Hawaiian Division

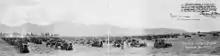
The U.S. Army 11th Field Artillery Brigade, at Schofield Barracks, Territory of Hawaii, in 1924

The Hawaiian Division was constituted in the Regular Army on 1 February 1921 and activated at Schofield Barracks, Territory of Hawaii, on 1 March 1921. The division was the primary ground force of the Hawaiian Department and was given the mission of defending the Hawaiian Islands from potential invaders. The division had the primary responsibility to defend the island of Oahu, with the 21st Infantry Brigade defending the northern half of the island and the 22nd Infantry Brigade responsible for the southern half. The other outlying islands were to be defended by the regiments of the Hawaii National Guard. Throughout 1921–23, the division was busy with receiving newly assigned units, activating new units, and organizing the old ones into brigades in order to mold an effective fighting force. It was not until 1925 that the division was put into the field to begin practicing the mission with which it was tasked. In April of that year, the Hawaiian Division participated in large-scale joint Army–Navy maneuvers, which included protecting the islands from an invasion force provided by the U.S. Marine Corps. The next major maneuver for the division was another Army–Navy exercise in February 1931, followed by Hawaiian Department maneuvers in October and November. These exercises were the primary training events for the division during the interwar years and occurred about once a year from 1931 on. Due to the very small budgets of the time, units did not spend a lot of the time in the field. As a result, much of the soldiers’ time was spent on police call, “rock painting,” and other post beautification projects. In the Hawaiian Division, sports were high on the list of preferred activities. Competition was fierce, particularly between regiments, and all events drew a large crowd of both officers and men.